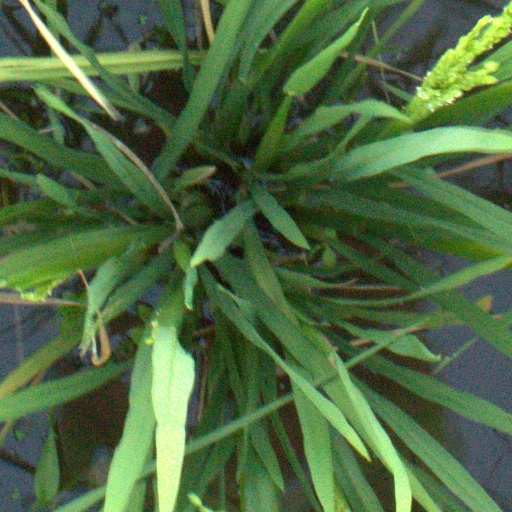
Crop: rice